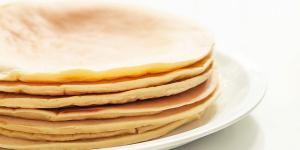
tortitas hechas con la thermomix